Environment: lab
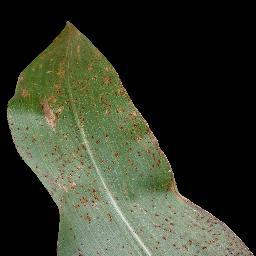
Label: common_rust